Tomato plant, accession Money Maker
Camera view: bottom (45 deg); turntable rotation: 330 degrees
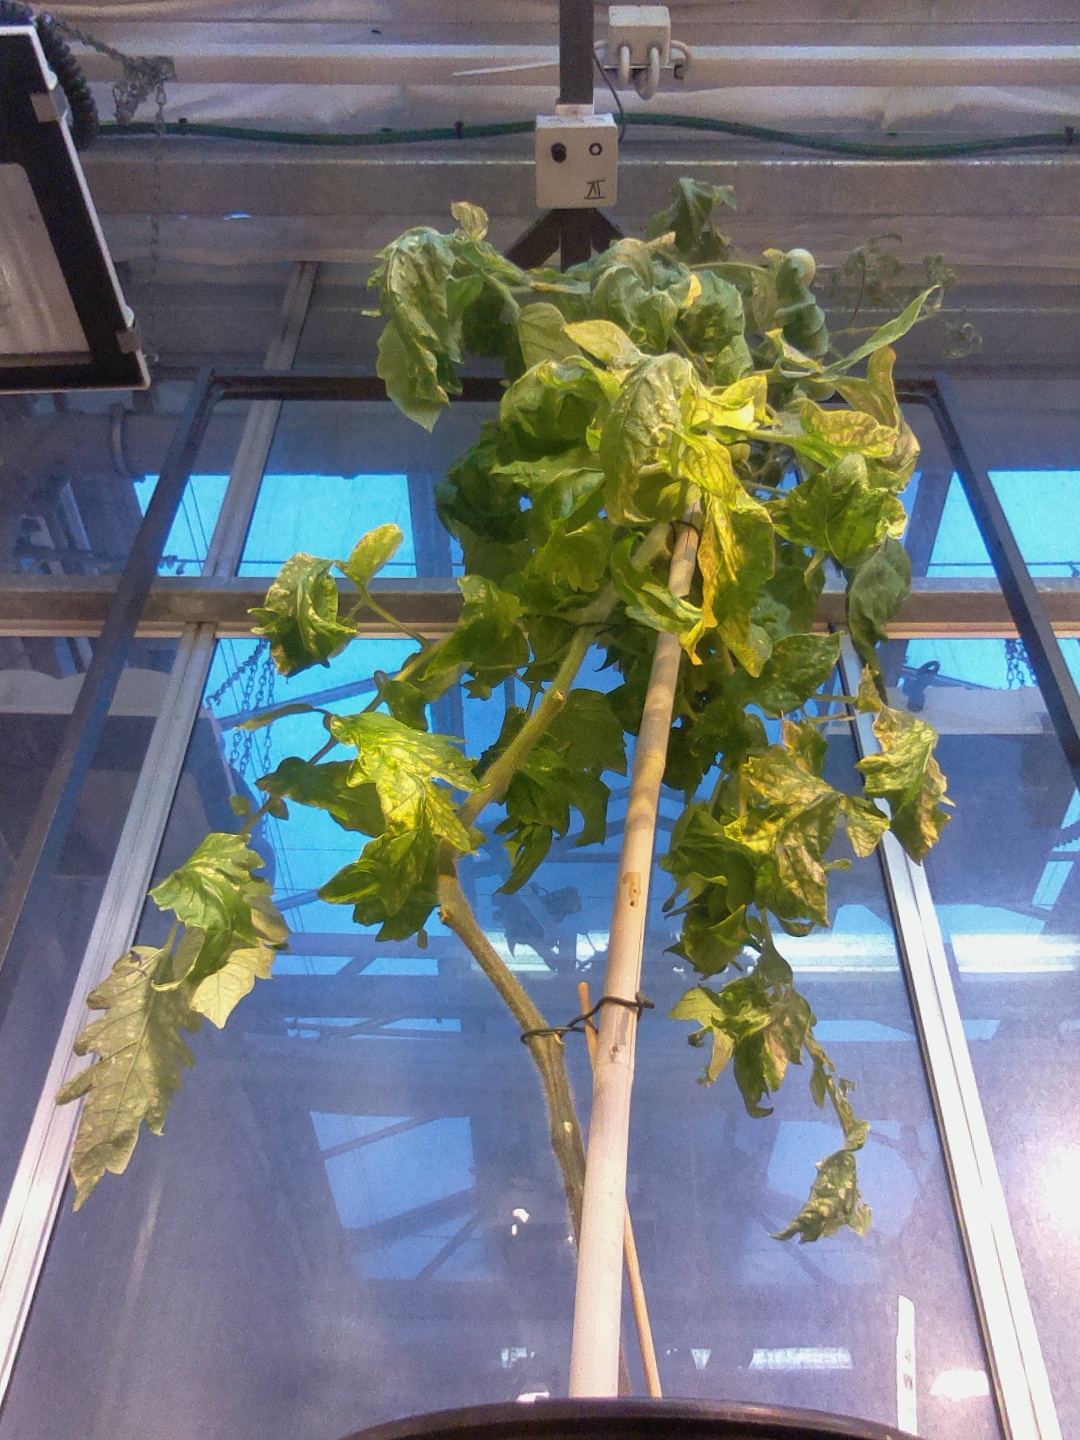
BBCH growth stage 77: 70%-80% of final fruit size